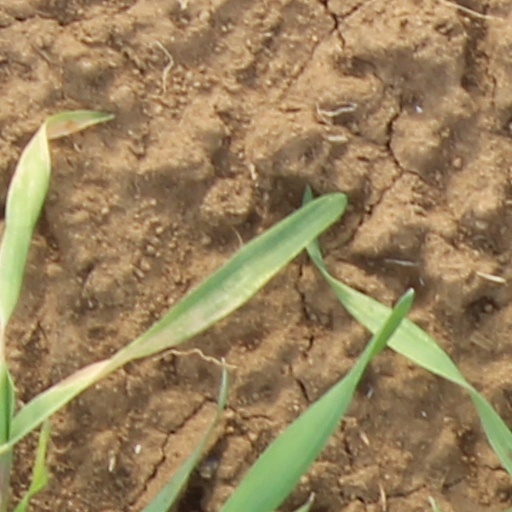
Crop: wheat